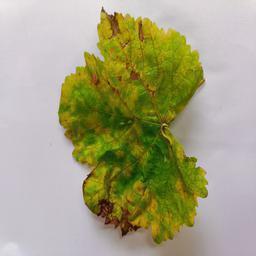
Label: Downy Mildew